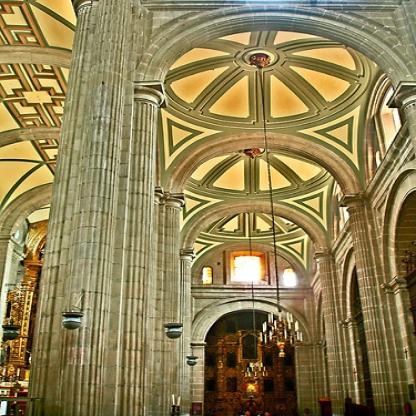
Scene: Indoor